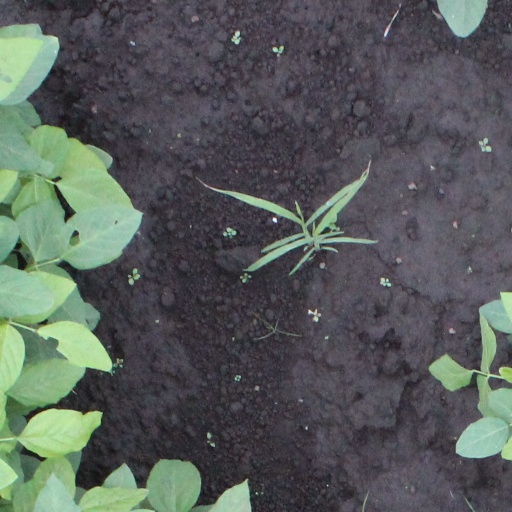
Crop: soybean